Arachnophagy

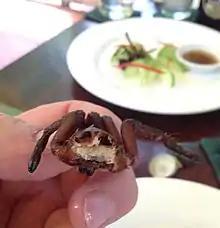
Arachnophagy is also found in human culture, describing the consumption of spiders ...

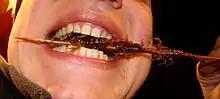
... or other arachnids like scorpions.

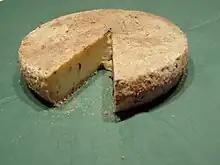
A wheel of young "Milbenkäse"

Like the human consumption of insects (anthropo-entomophagy), arachnids as well as myriapods also have a history of traditional consumption, either as food or medicine. Arachnids include spiders, scorpions and mites (including ticks) that are consumed by humans worldwide.